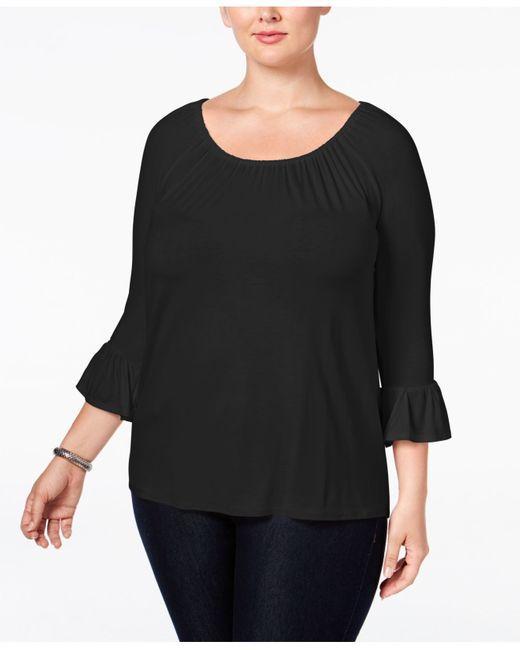
Schwarzes Top aus Baumwolle mit Rundhalsausschnitt und vollen Ärmeln